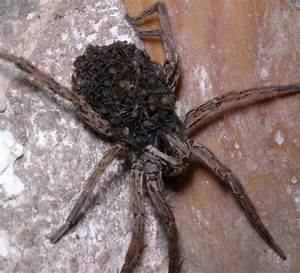
Label: spider